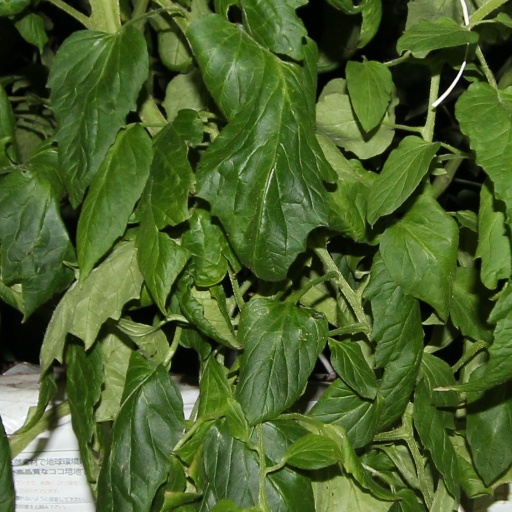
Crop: tomato